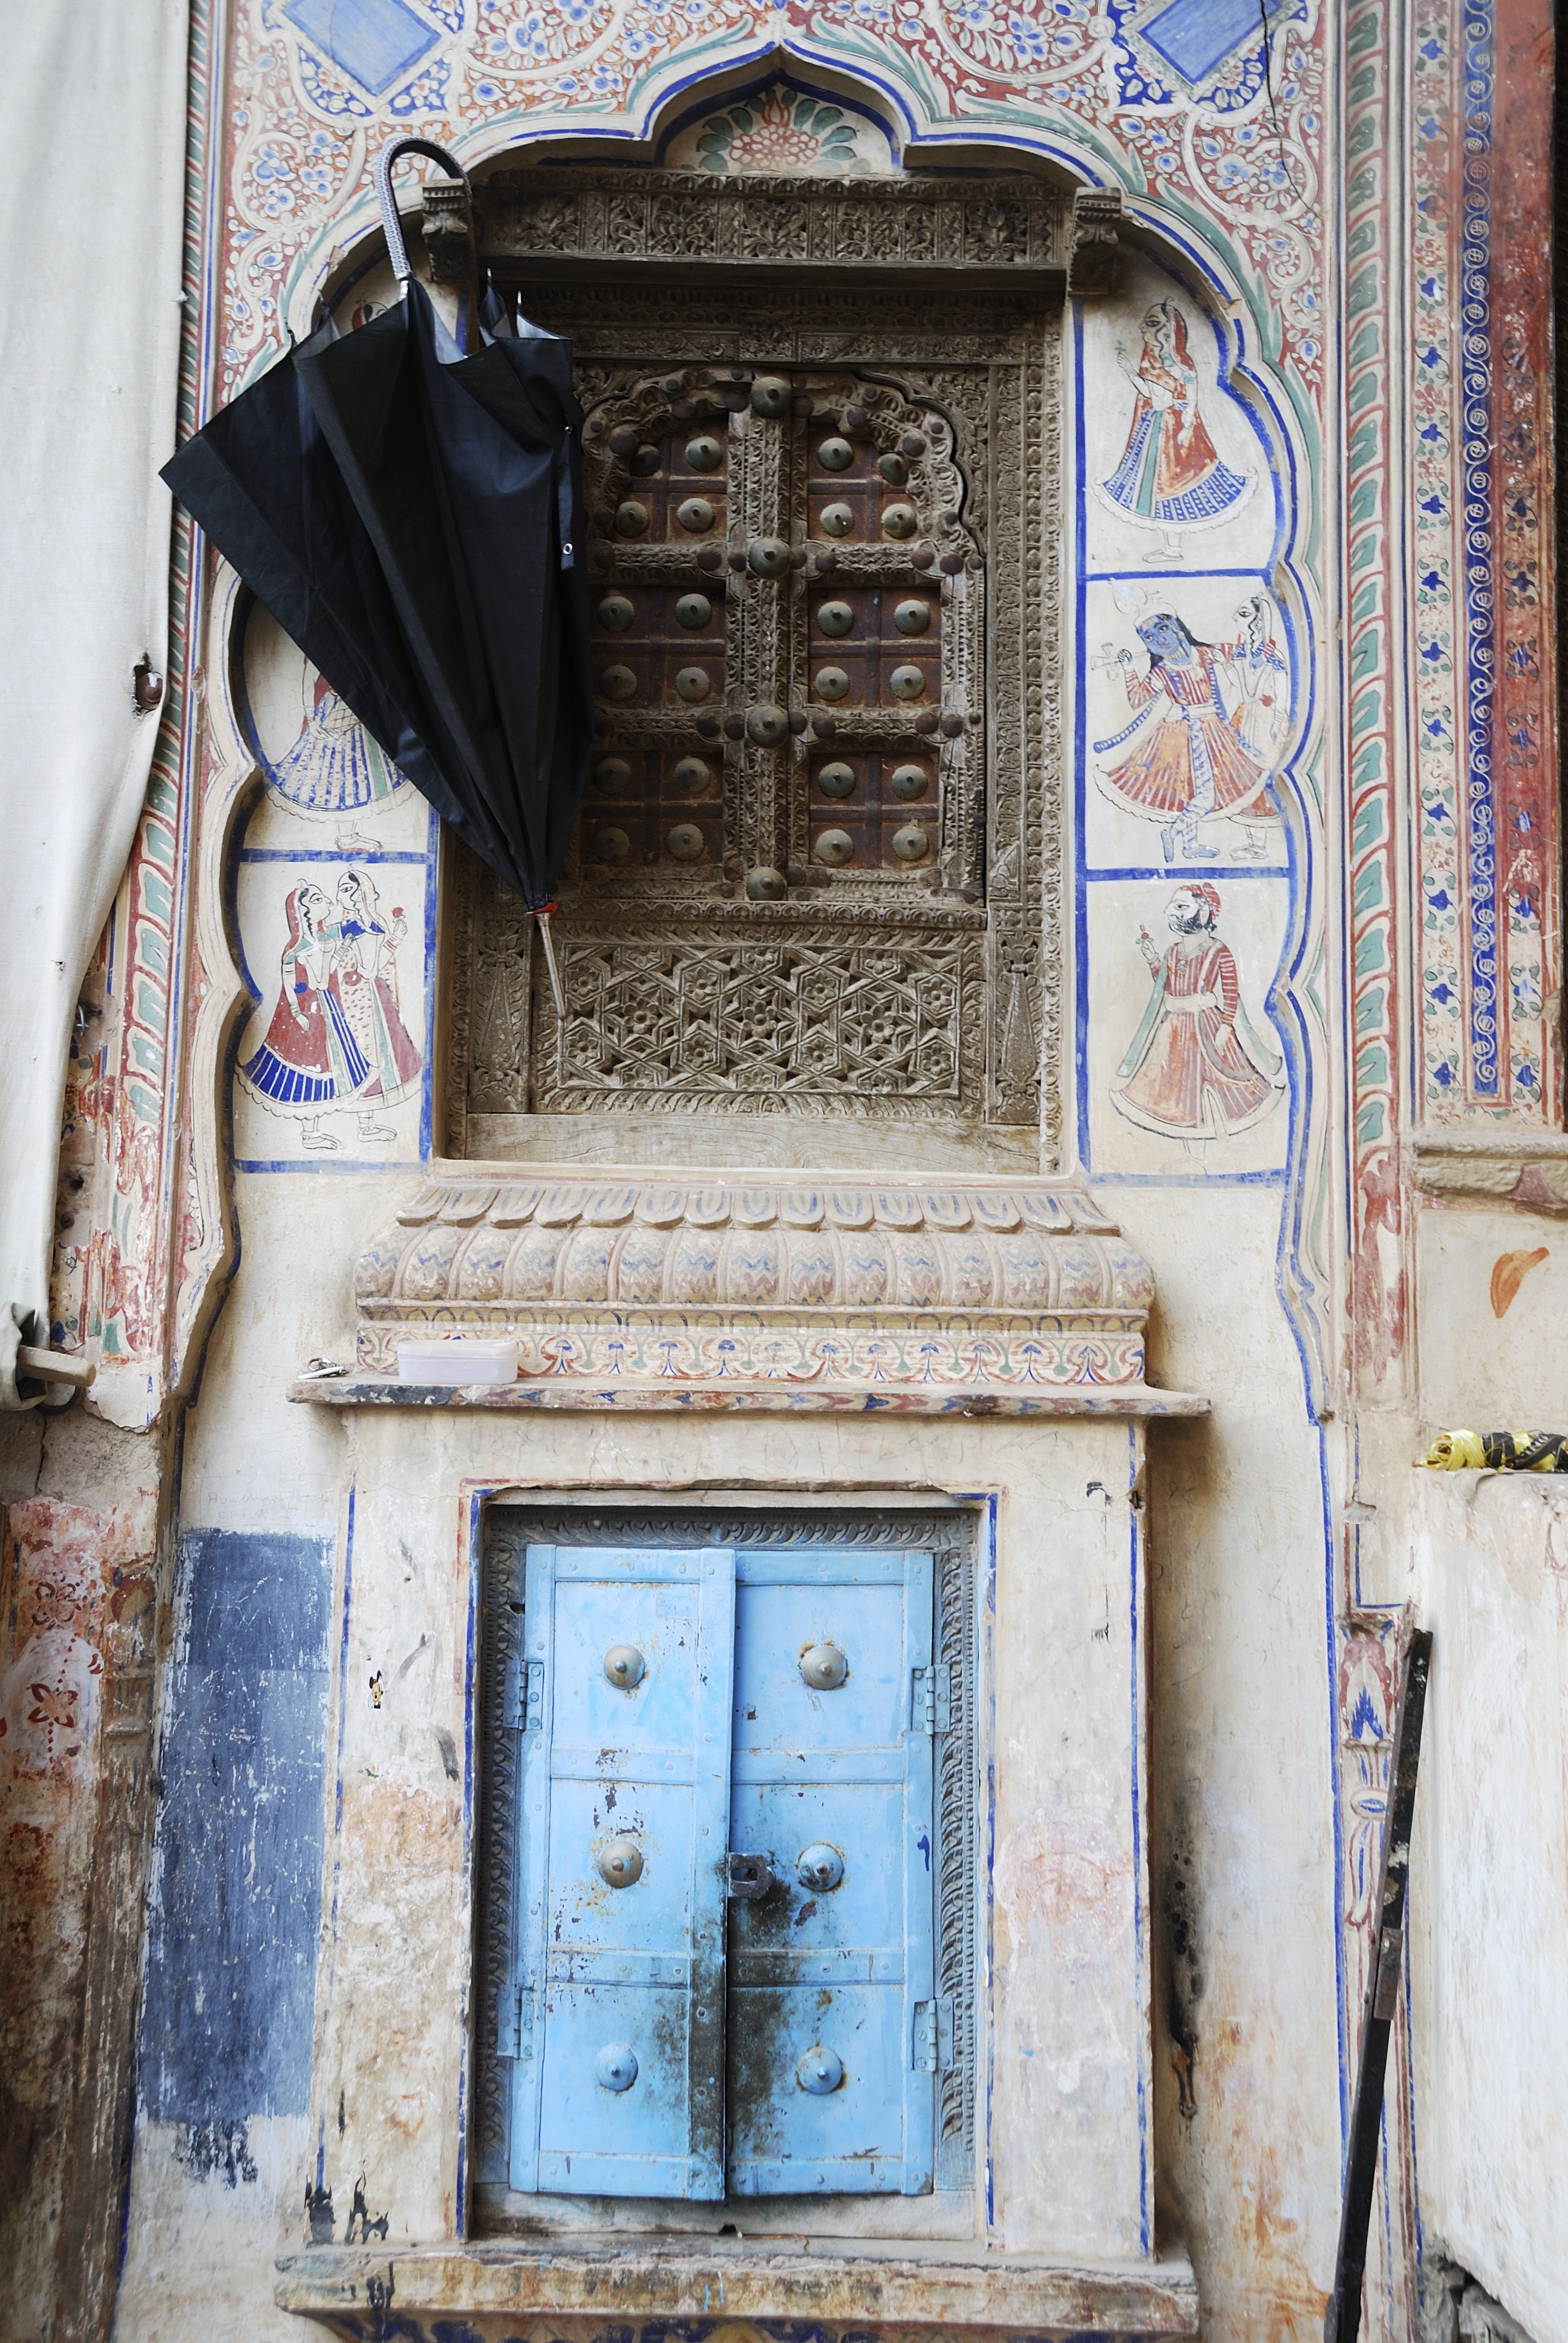
wood, house, window, palace, wall, travel, asia, facade, blue, chapel, door, art, indian, middle ages, east, rajasthan, ancient history